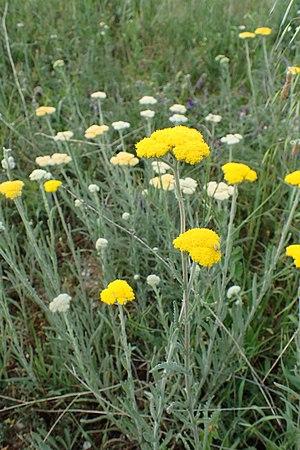
Cette liste de Tracheophyta de Bosnie-Herzégovine, ainsi que d’espèces introduites est un aperçu incomplet d’espèces de mousses, de fougères, de gymnospermes et d’angiospermes citées dans la littérature disponible en langues bosniaque, croate, serbe et serbo-croate. Cet aperçu n’inclue pas des espèces cultivées ni celles occasionnellement introduites.